Wiesbaden High School

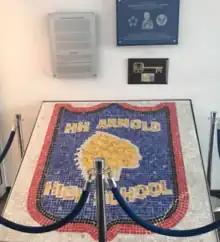
The General H. H. Arnold High School crest, an icon of the school's traditions and lore.

Protecting the school crest was a custom for nearly half a century. Although there are variants of the crest's lore, it was generally unethical for underclassmen to walk on the crest. It was the responsibility of the presiding senior class to enforce this custom. Mythology explains 'the warrior' was buried beneath the crest and if walked upon the spirit would turn over in its grave. This was considered bad luck and could be tied to misfortunes such as lost football games. During some years, it was acceptable for seniors to walk on the crest. In 2005, at the conclusion of First Lady, Laura Bush's, message to 400 assembled 'Warriors,' she remarked, "And there is one more important bit of advice I forgot to mention, and this is especially important for the lower class men: Whatever you do, don't walk on the Crest."